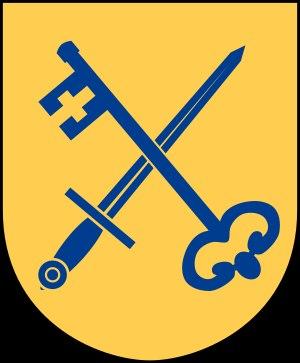
L'évêque de Strängnäs est un prélat de l'Église de Suède. Il est à la tête du diocèse de Strängnäs et siège à la cathédrale de Strängnäs.